Memphis International Raceway

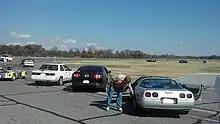
Picture of a NASA Autocross in November 2012 at Memphis International Raceway.

In 2013, MIR gained more events for the park, including the 2nd annual Ford Fun Weekend at Memphis (was hosted at MIR in 2012 as well), and the Mega Mopar Action Series. This was the first year where the three major domestic manufacturers (Chevy, Ford, and Dodge) held an event at Memphis in the same year under the new owners. The track also drew attention to the Mid South Region of NASA, which uses the road course for track events featuring High Performance Driving Events (HPDEs), Time Trial, Wheel to Wheel Racing, and NASA-X autocross events. Retired NASCAR driver, Rusty Wallace opened up his driving experience and go kart facility on the NASCAR Oval in May 2013. MIR also picked up the Xtreme Xperience Supercar venue which allows anyone to drive vehicles such as Ferrari's, Lamborghini's, and Audi's around the track for a fee. Its first event was February 9 and 10, but the event was prematurely canceled on the 10th due to weather. A make-up event was rescheduled for a Sunday run on October 20, 2013. The ARCA series also made a return to the oval, making it the first racing event held on the oval since the new ownership in 2011. The Memphis 250 was held on October 26 with Brian Campbell being the race winner.